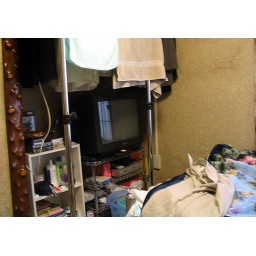
Closet, towel rack, TV, end of bed in Adam's room